Henry Augustine Tayloe

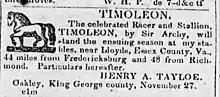
Timoleon Henry A Tayloe Constitutional Whig Fri Dec 14 1832

in a race against: David H. Branch's, member Virginia Senate, "Tabacconist"; William R. Johnson's, member Virginia Senate, "Herr Cline", James Harrison's, of Brunswick, Virginia, "Wilkinson" by Sir Archy; William M. West's "McGhee's"; William Wynn's "Anvil"; William H. Minge's "Florida"; John M. Bott's "Douglass"; and Dr. John Minge's "Blackhawk".